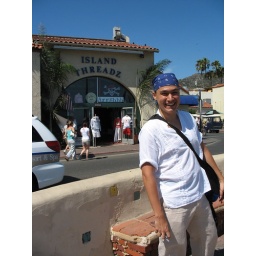
It was about the time that we saw this sign in the store window that we realized that we had left Anton behind.